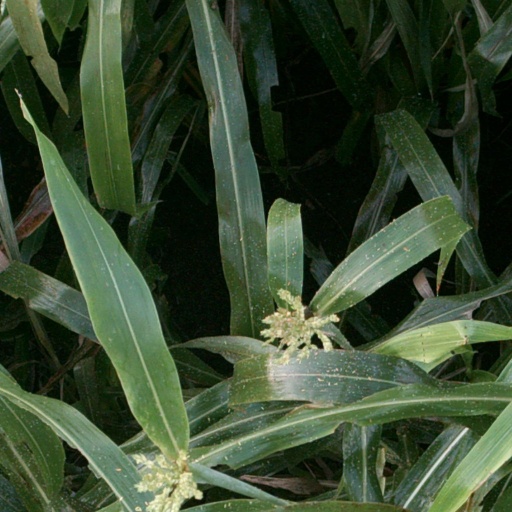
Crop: sorghum